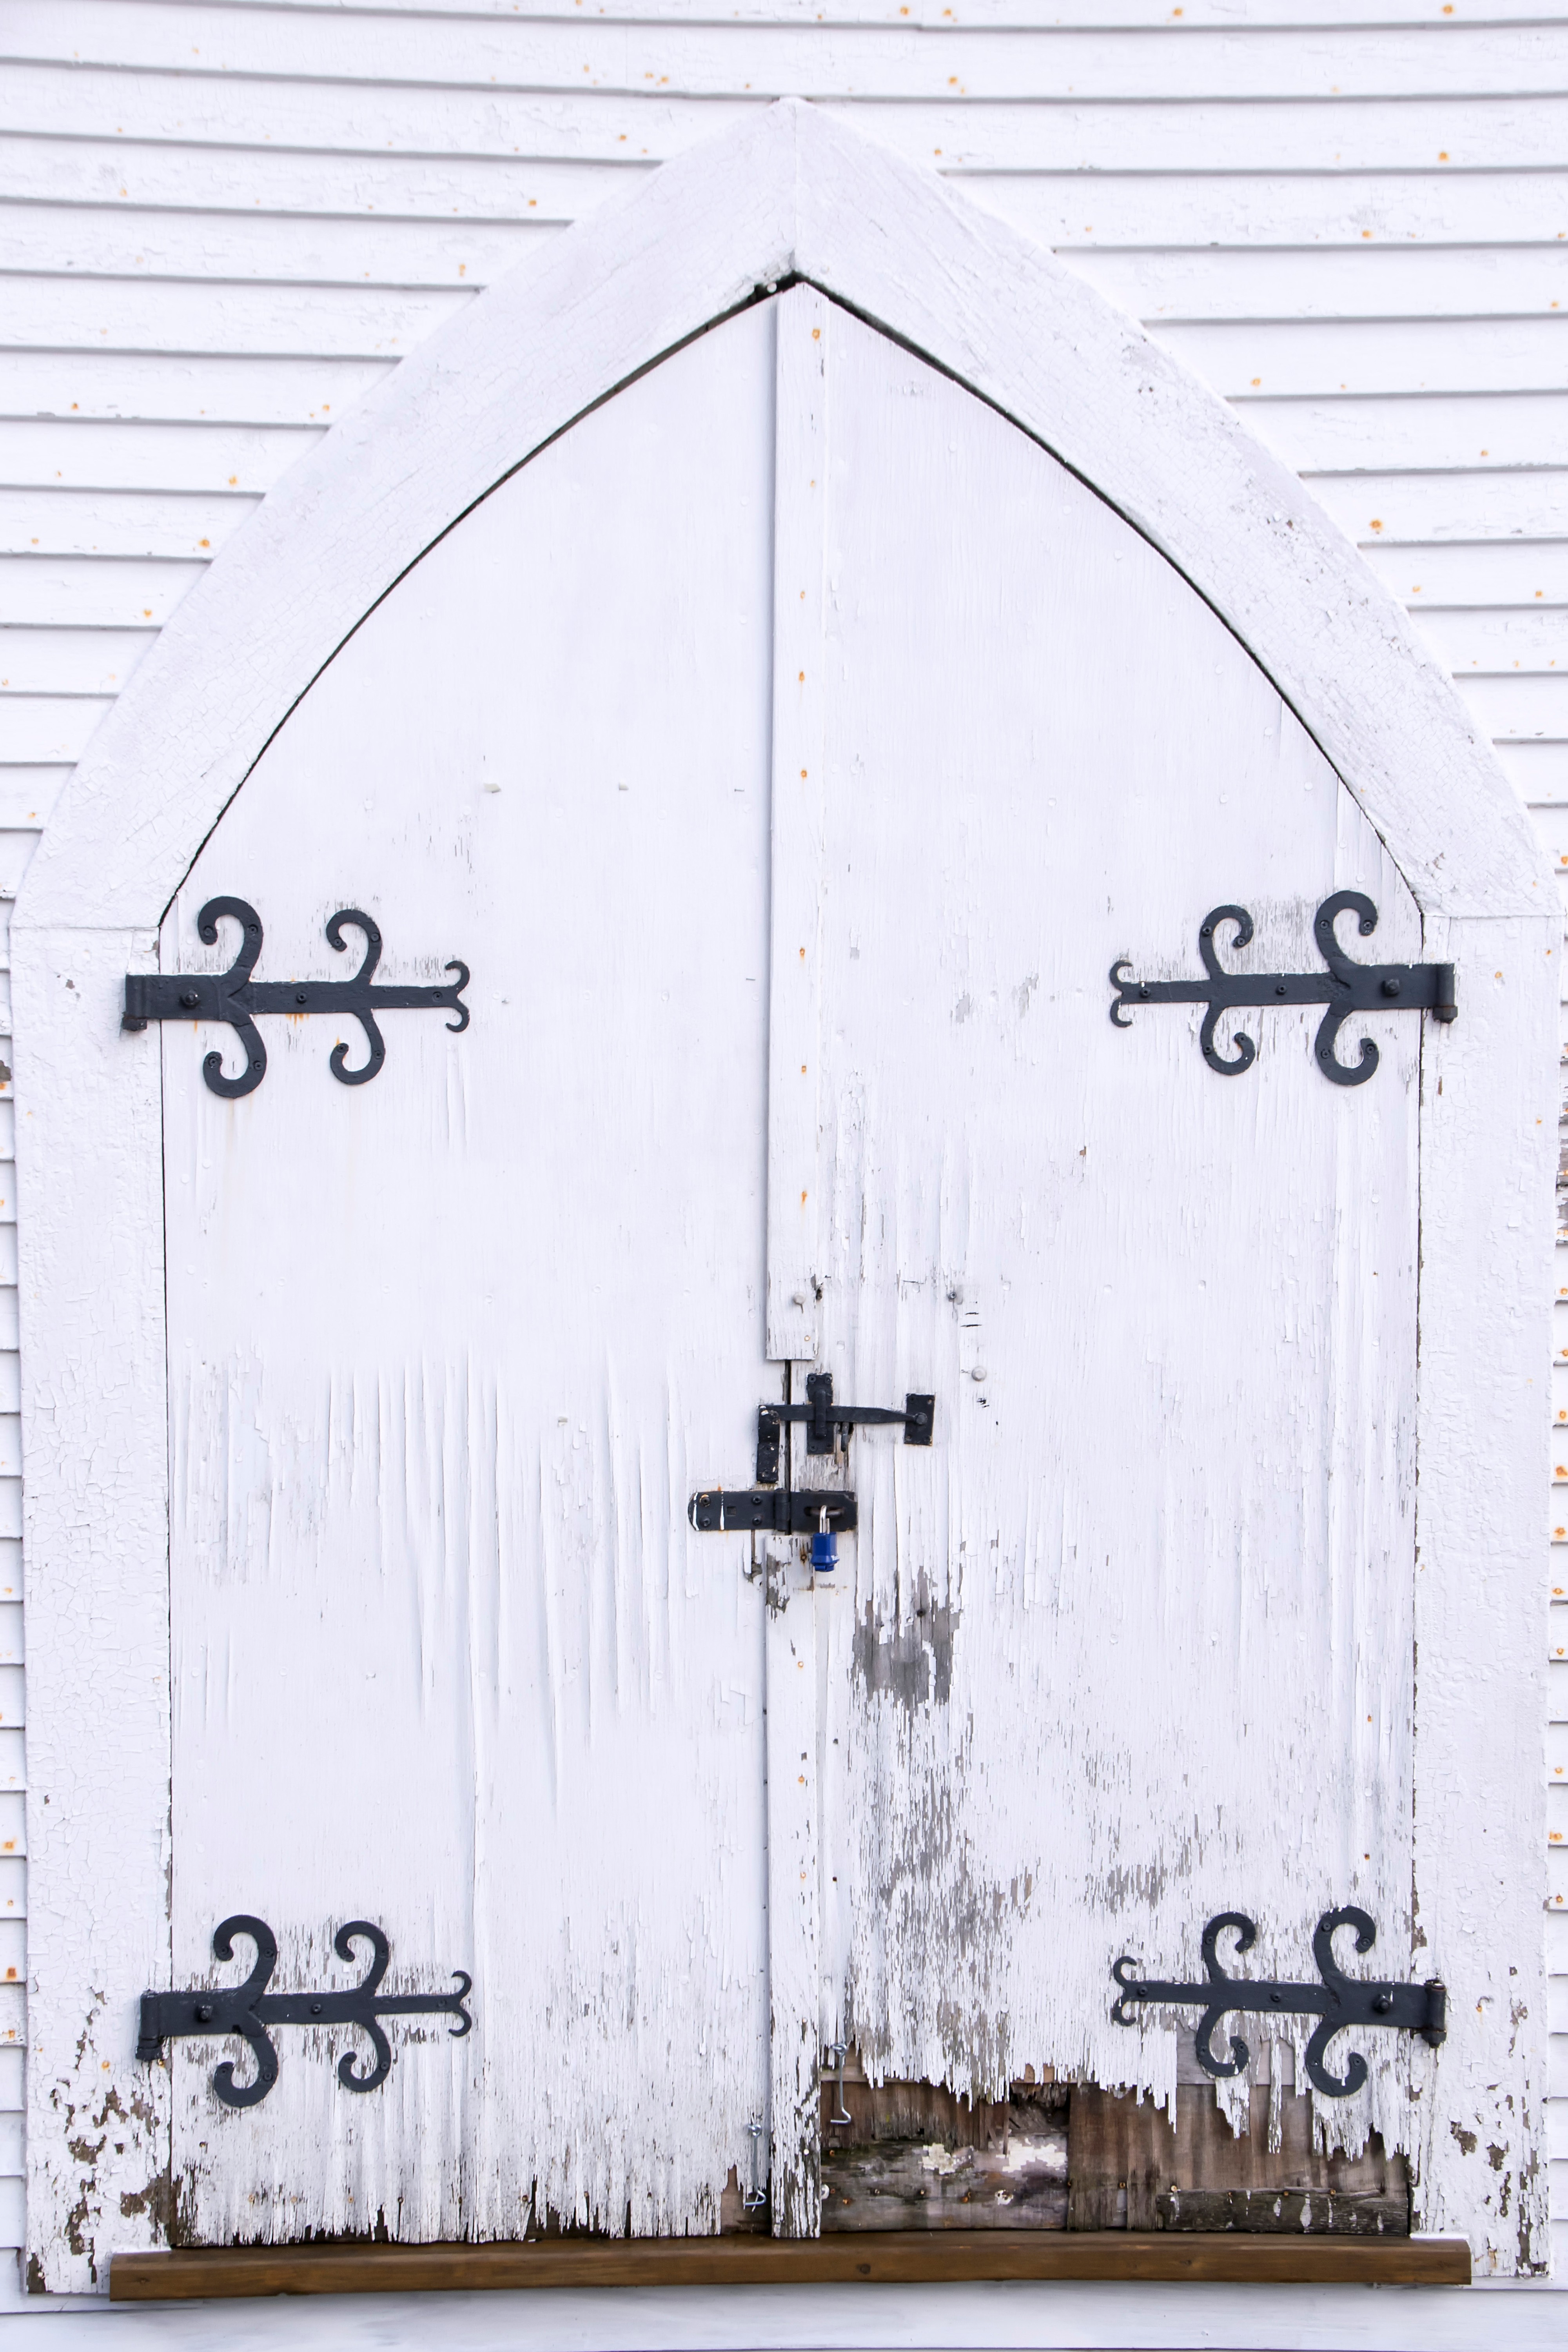
nature, clock, line, product, font, sketch, drawing, canada, quebec, sherbrooke